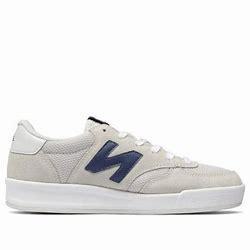
Brand: New
Model: Balance New Balance 300 Series